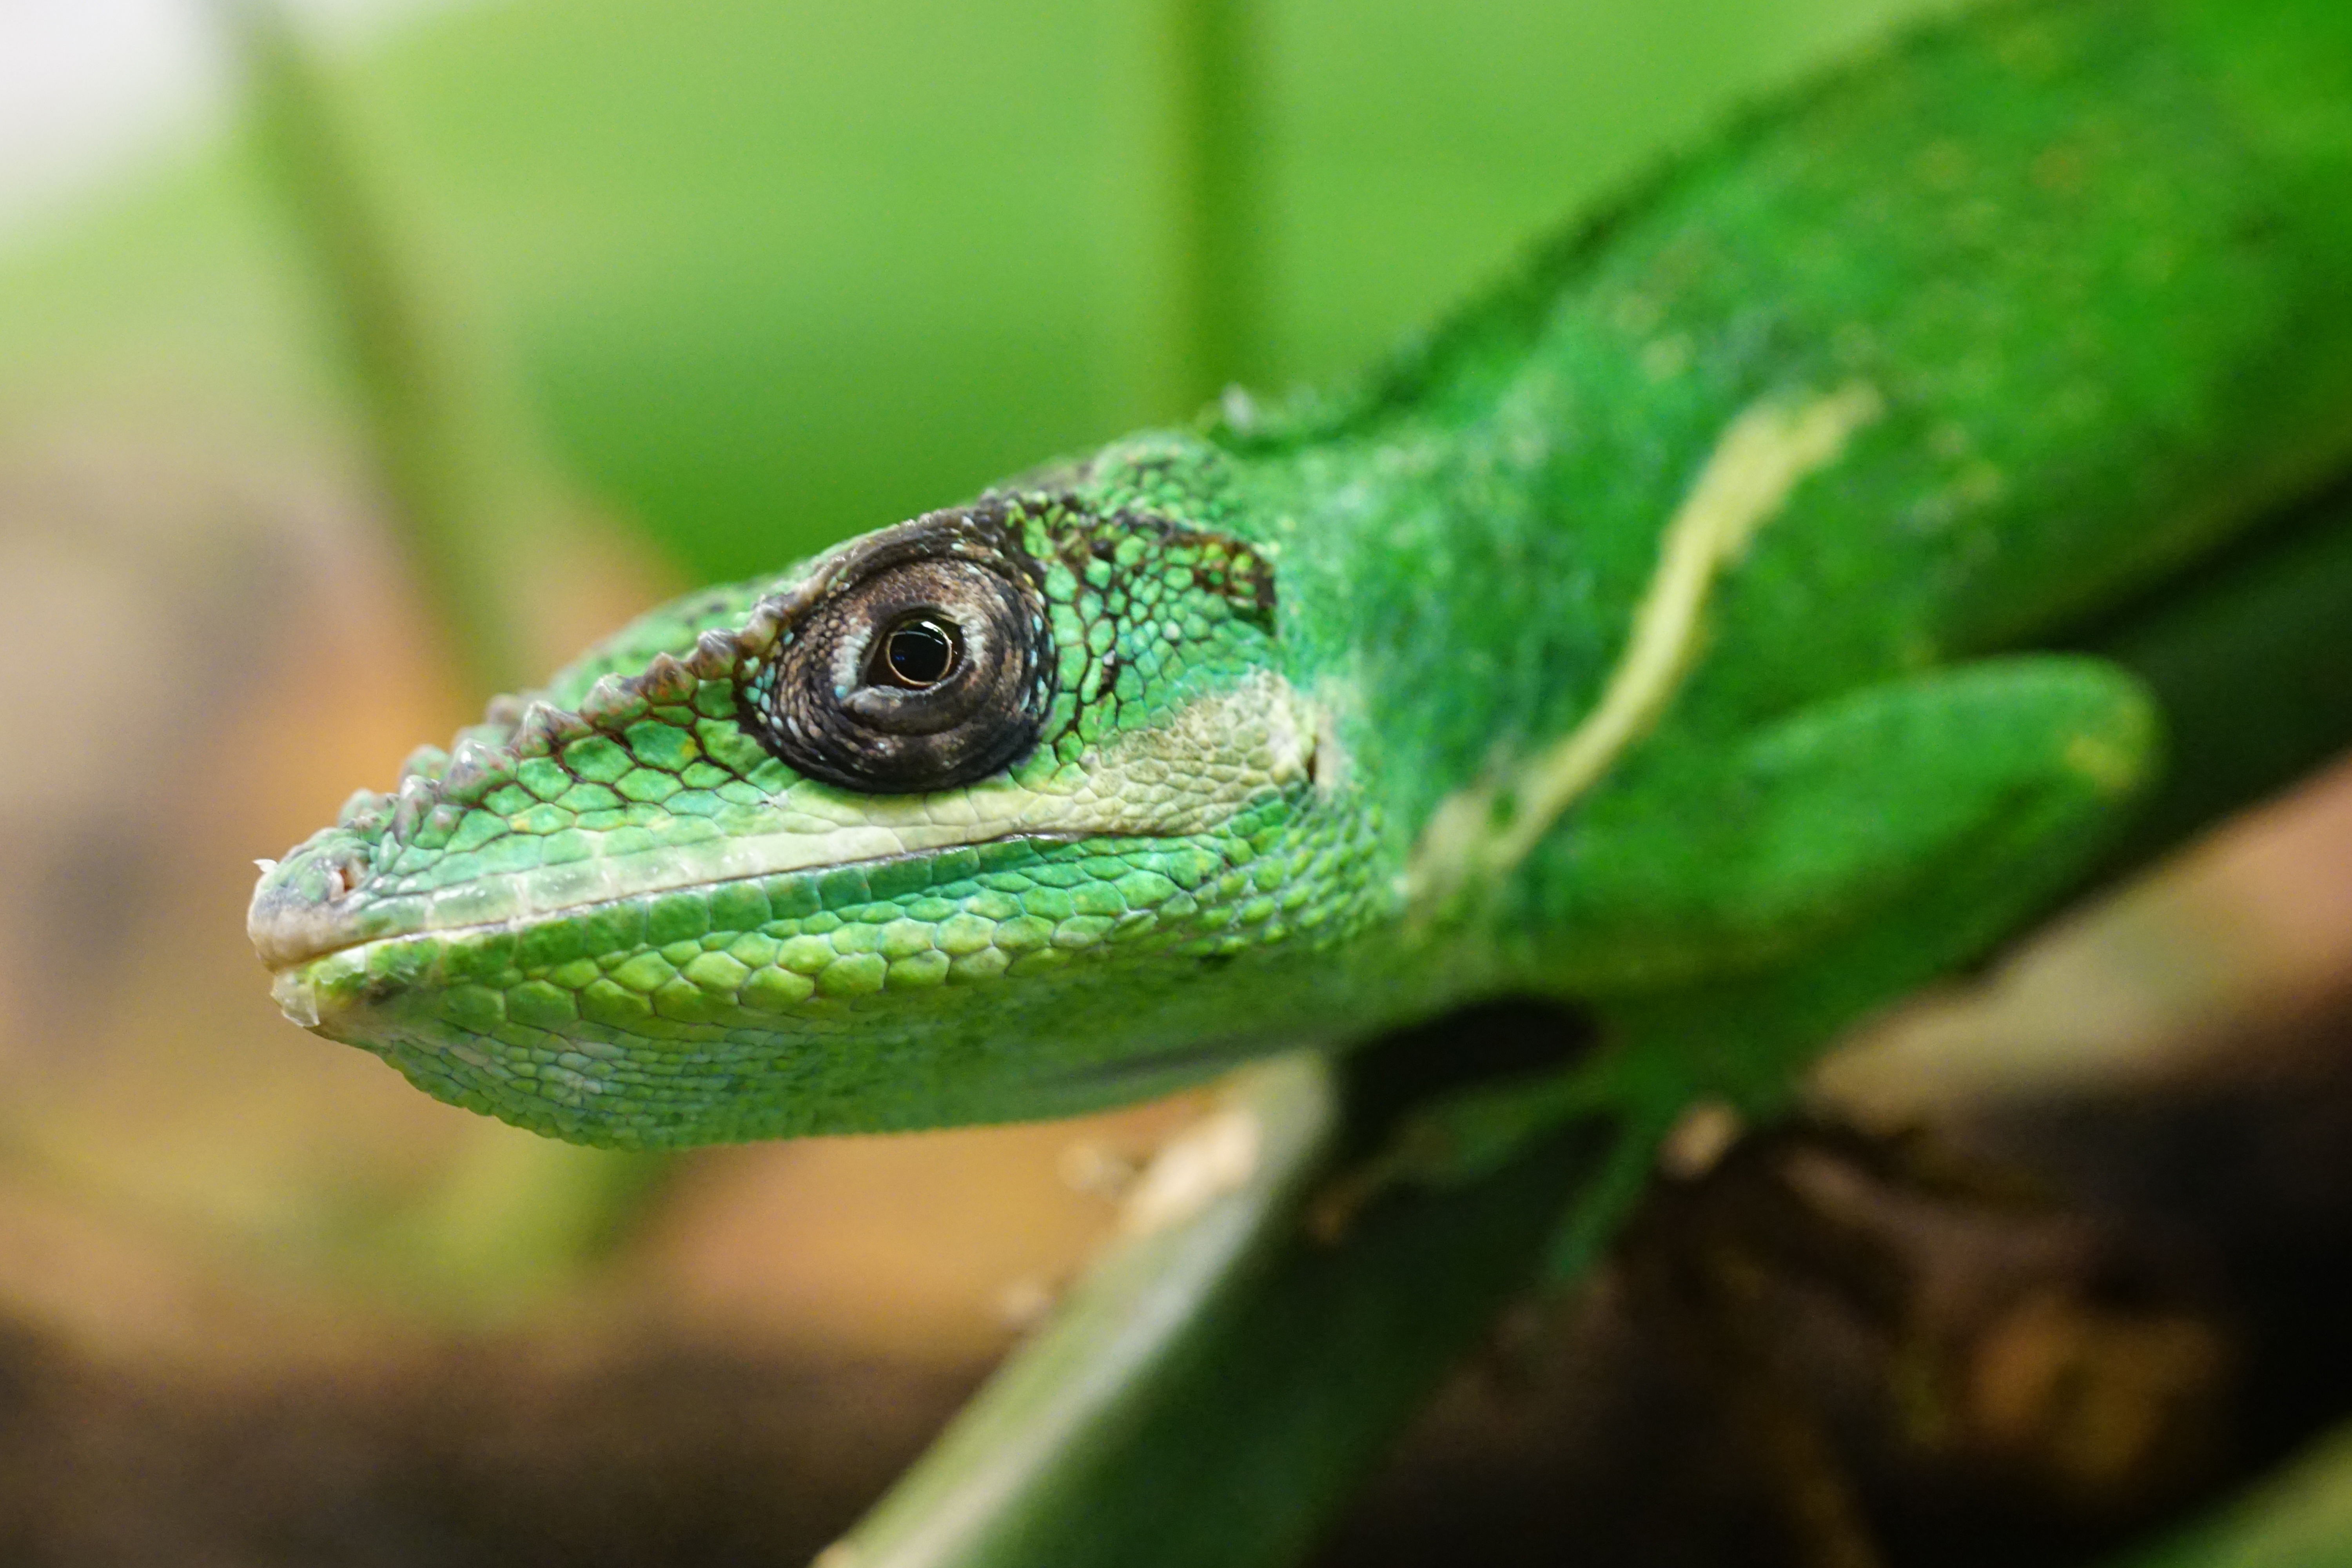
animal, wildlife, green, reptile, amphibian, fauna, lizard, green lizard, close up, vertebrate, creature, macro photography, lacerta, schuppenkriechtier, dactyloidae, ritteranolis, iguana like, deiroptyx equestris, lacertidae, african chameleon, american chameleon